Tahmoor Colliery

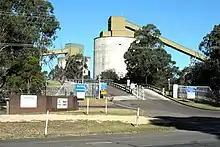
Tahmoor Colliery entrance in April 2010

Tahmoor Colliery is an underground coal mine at Tahmoor in the Southern Highlands region of New South Wales, Australia. Owned by the SIMEC Group, a GFG Alliance company, the colliery has been shut down since February 2025 owing to financial troubles.